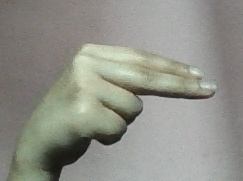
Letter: ain